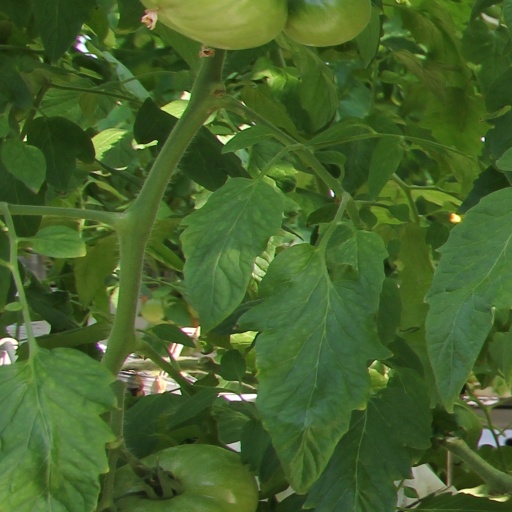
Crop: tomato